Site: brandenburg
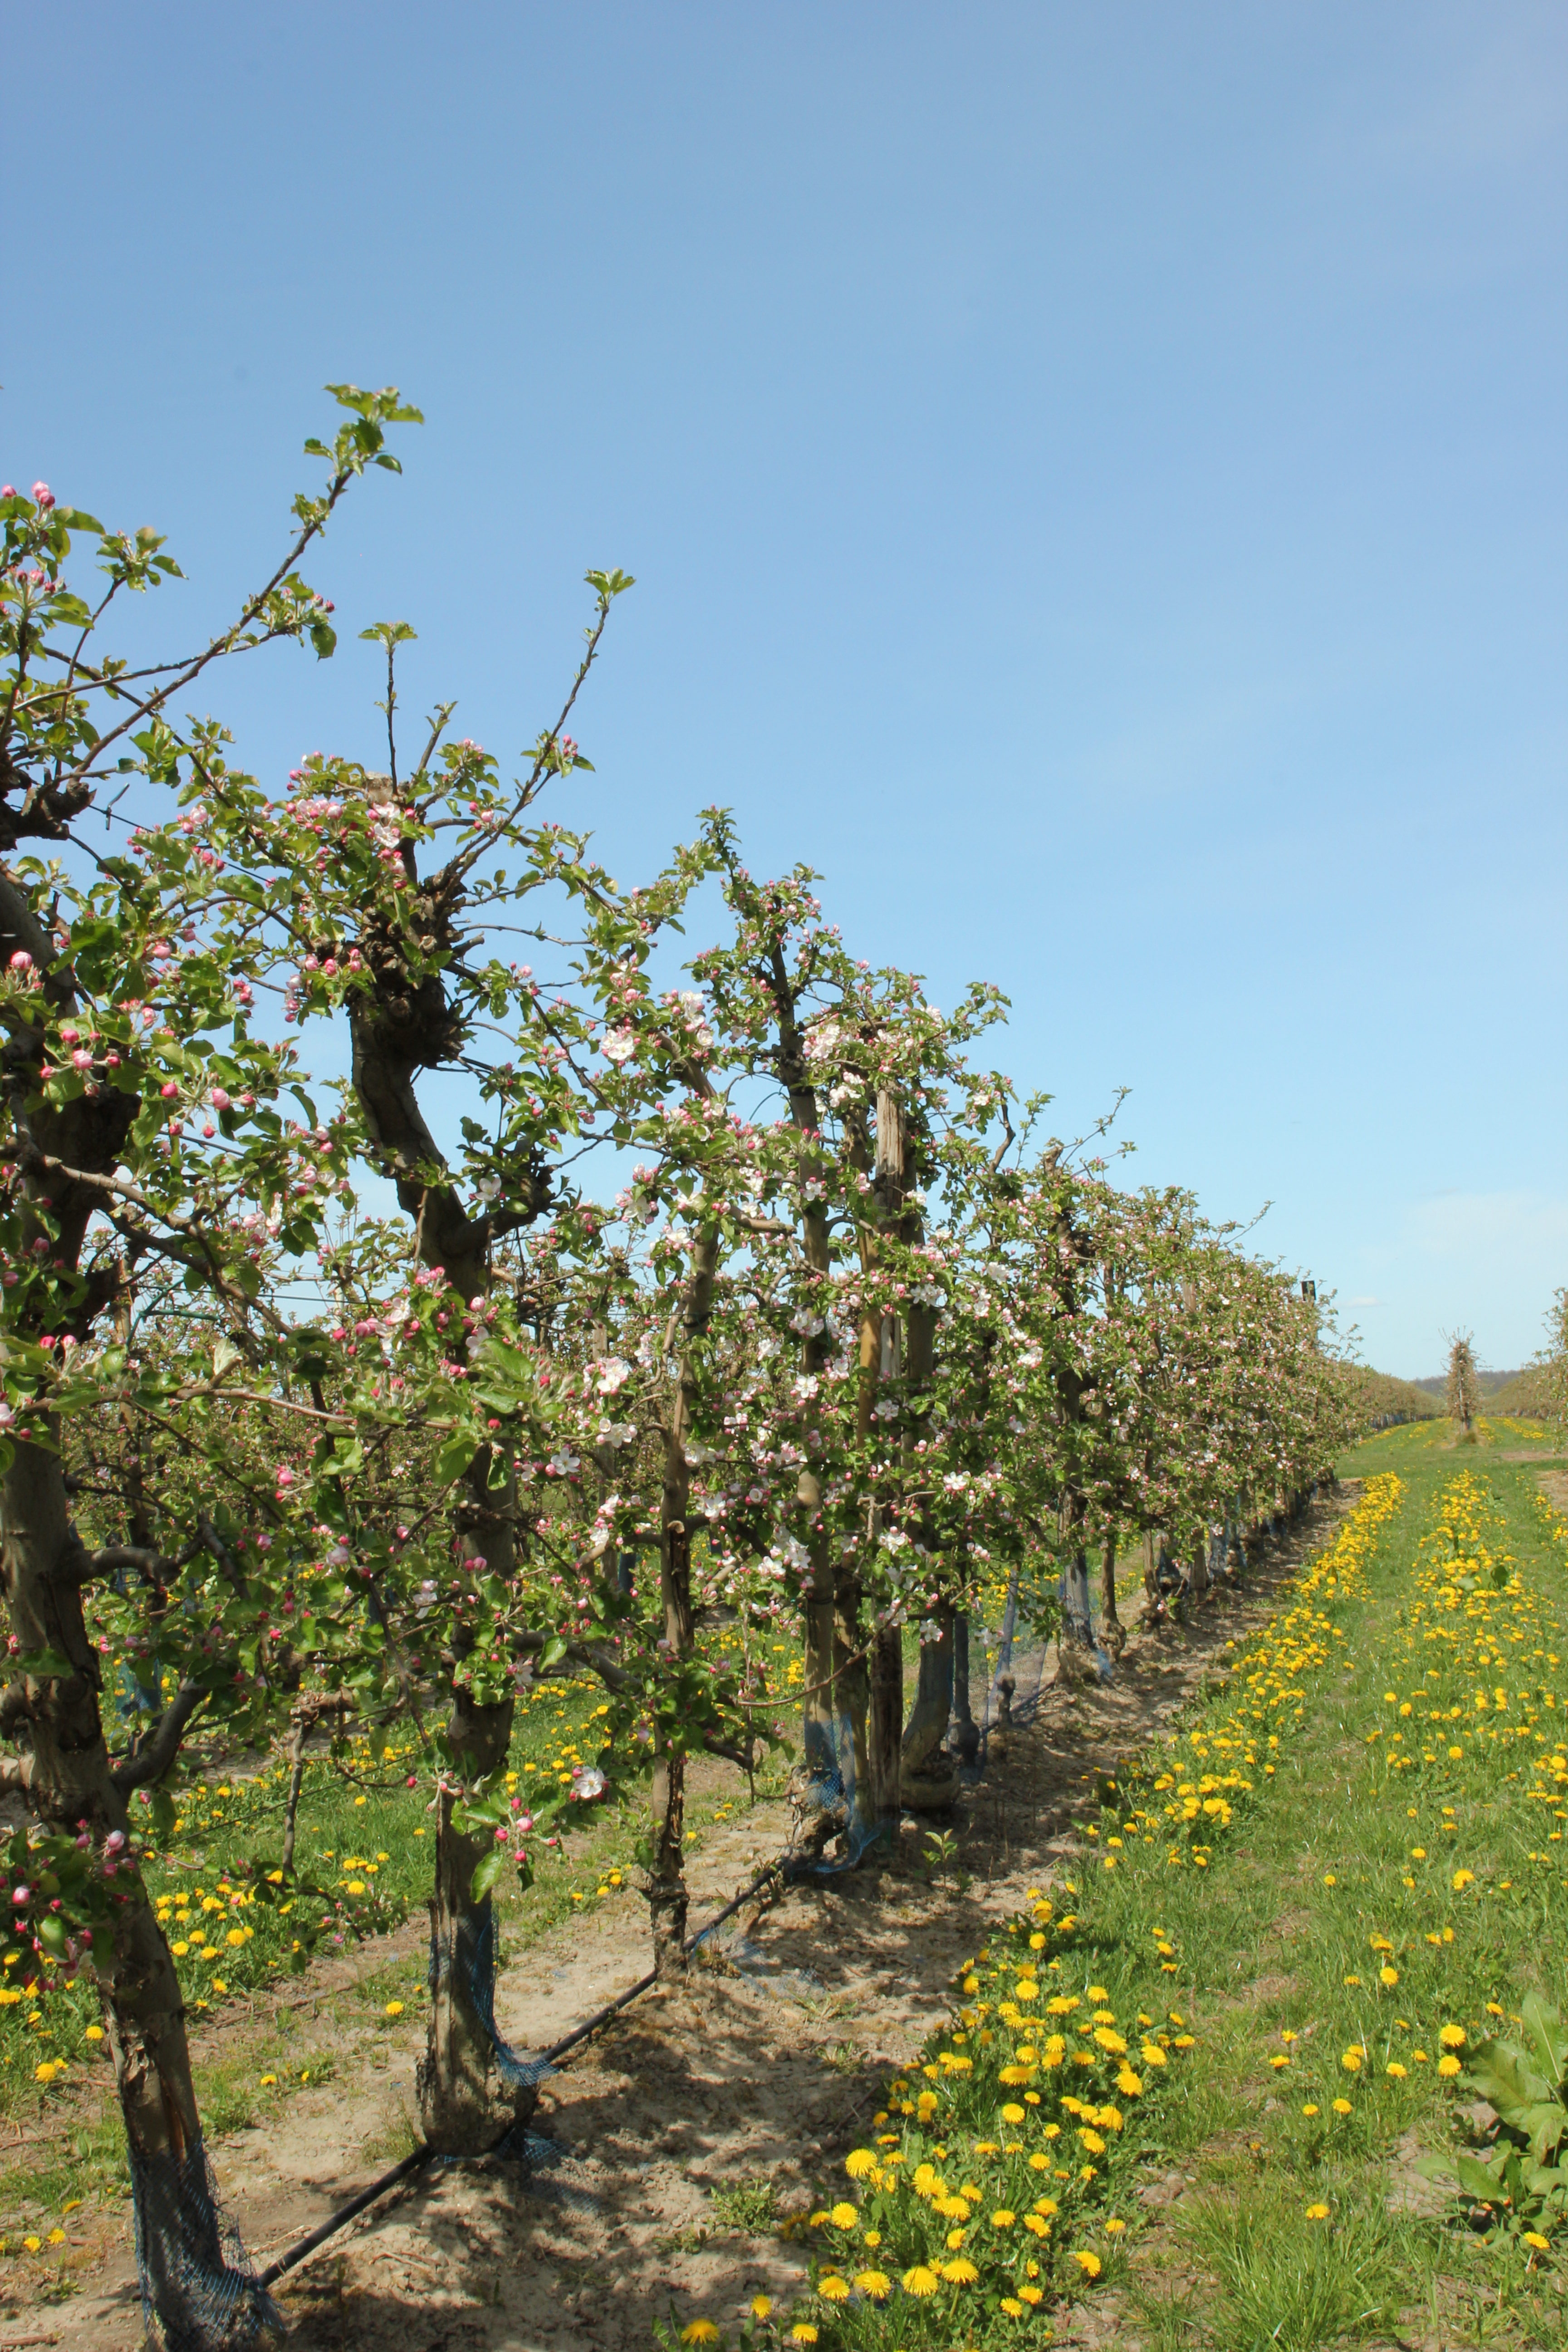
Growth stage (BBCH 57): Inflorescence emergence